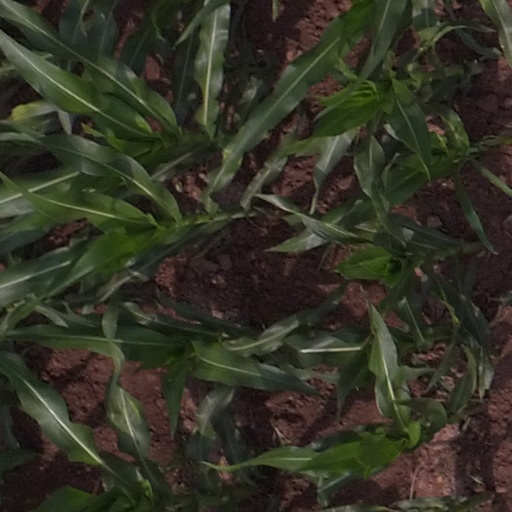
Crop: maize; corn